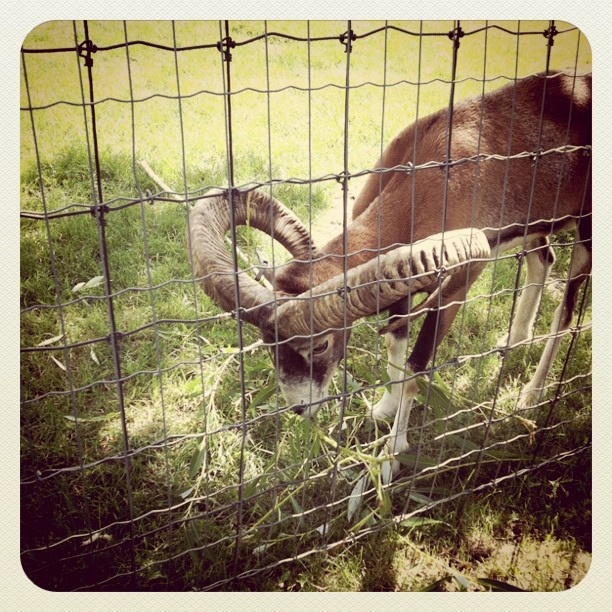
An brown, deer like animal with large horns stands behind a fenced area.
A goat with large curled horns eats grass behind a fence.
A long horned sheep grazes on grass by a fence.
A ram looks carefully in the grass before him.
a ram eating grass behind a fence in the shadows